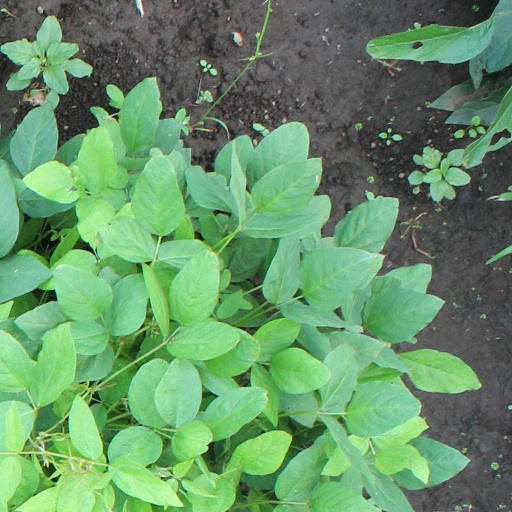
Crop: soybean